Trent Bridge Inn

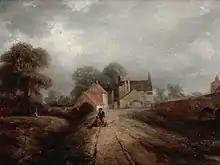
The Inn in 1850 by Robert Bradley

The inn was instrumental in creating the cricket ground which was set up in competition to the one owned by the town council. The first cricket match here was created by William Clarke in 1838 who was the captain of the Nottinghamshire cricket team. He had married Mary Chapman, the landlady of the Trent Bridge Inn, and they had arranged for the land behind the inn to be made available. (Generally land outside the city could not be built on until the law was changed in 1845). The Clarkes had the land cleared and a fence was erected. Matches were held here in preference to the former location within the city which had been used since 1835. The players were able to stay at the inn during the matches.